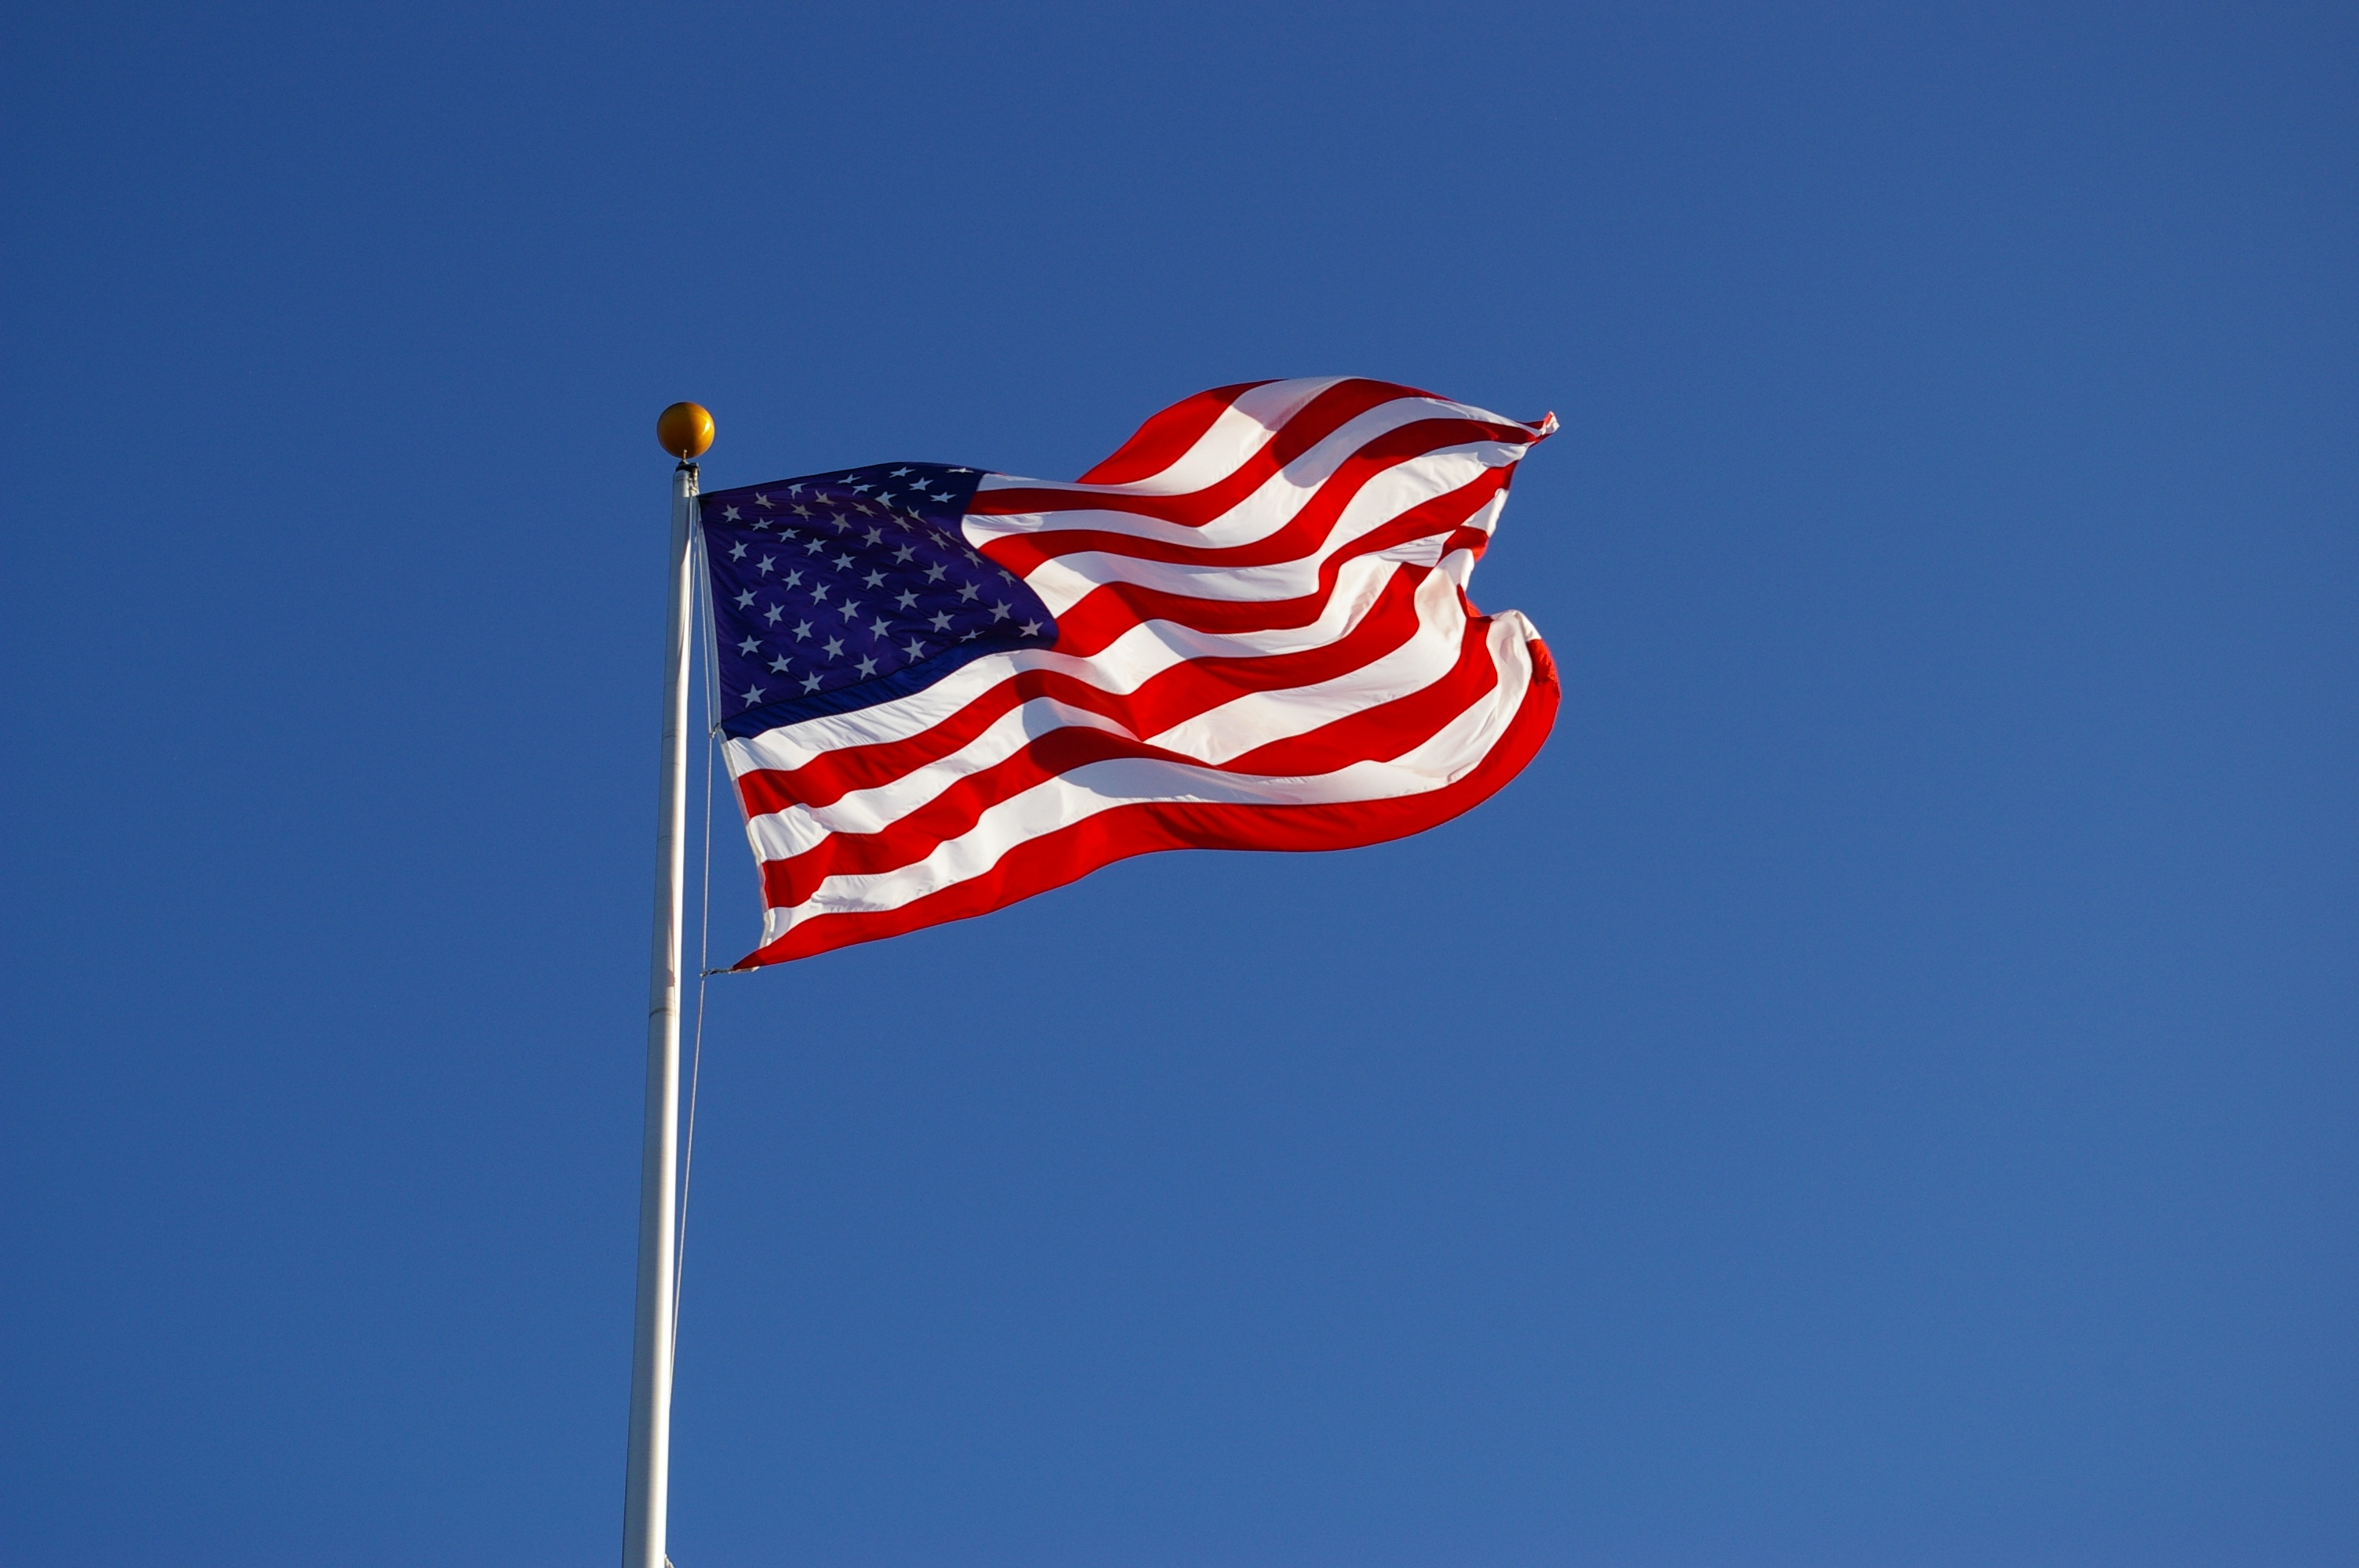
red, flag, usa, america, american flag, blue, stars and stripes, illustration, flag of the united states